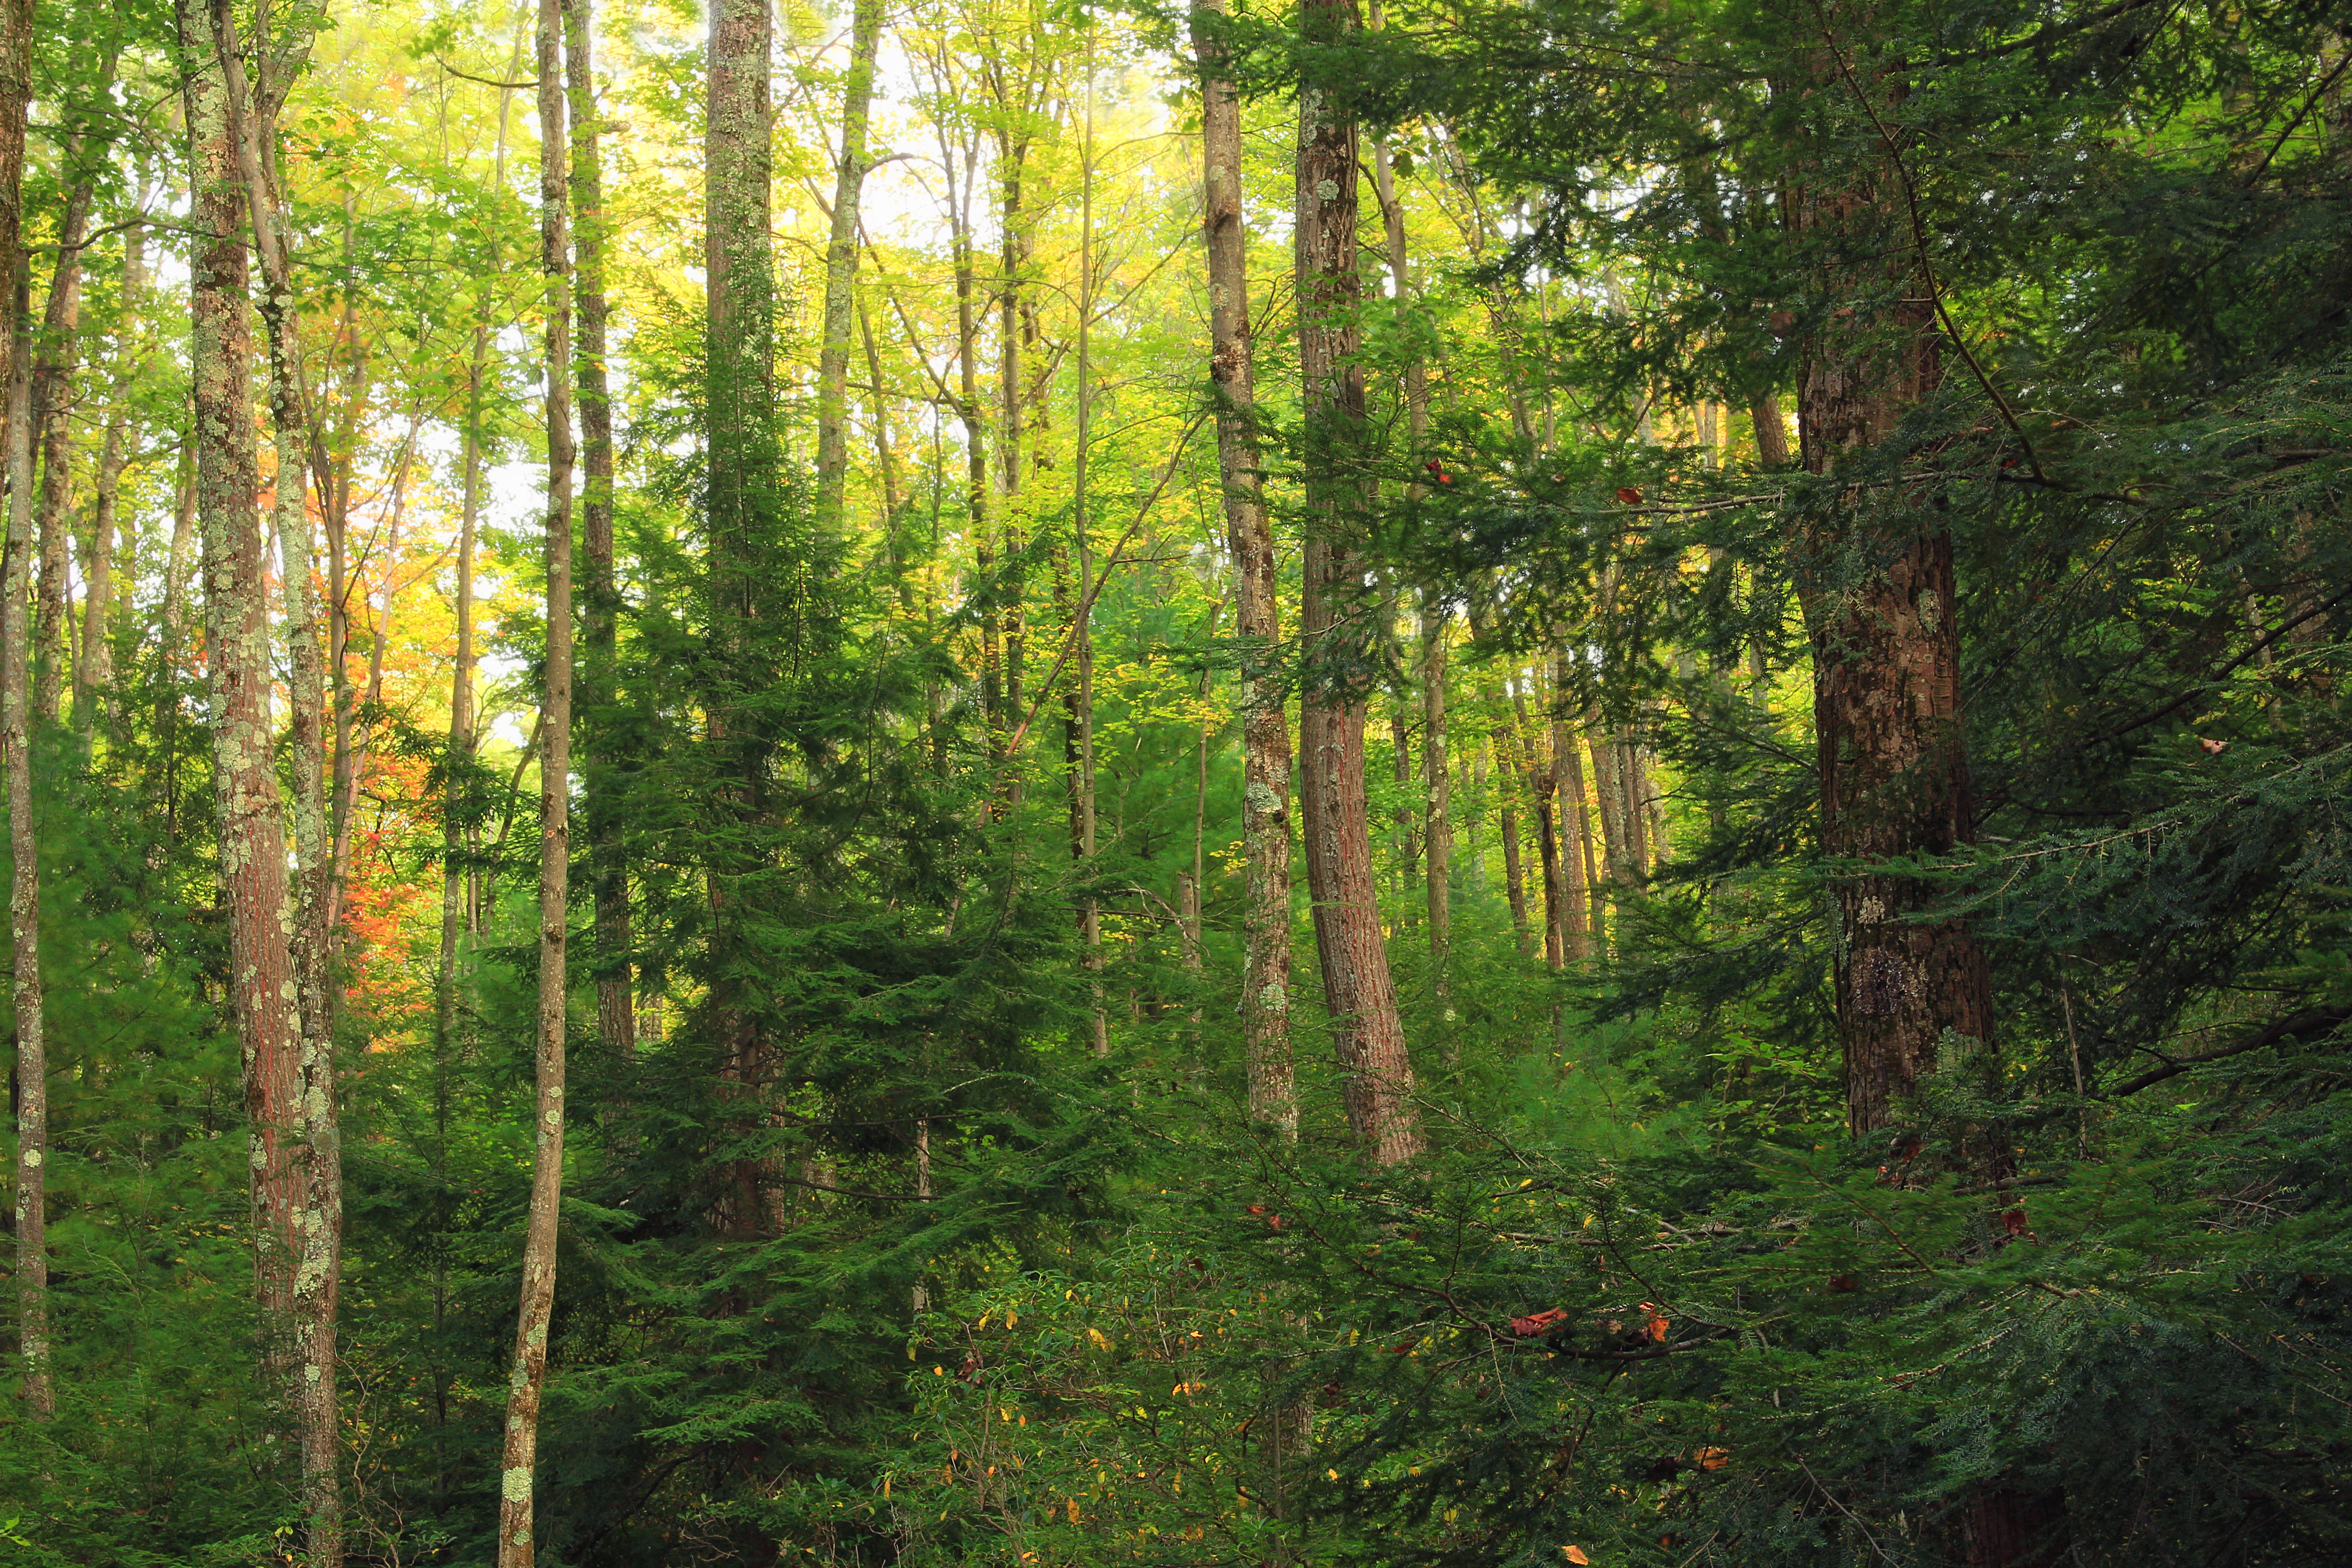
tree, nature, forest, wilderness, trail, sunlight, leaf, jungle, autumn, trees, creativecommons, coniferous, spruce, vegetation, rainforest, deciduous, understory, pennsylvania, unioncounty, baldeaglestateforest, grove, woodland, habitat, ecosystem, biome, old growth forest, natural environment, woody plant, temperate broadleaf and mixed forest, temperate coniferous forest, riparian forest